Robert Rollo Gillespie

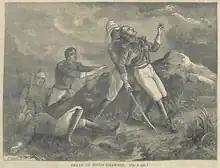
Death of Rollo Gillespie (Cassell's illustrated history of India, 1890)

In 1804 he was honourably acquitted by a court martial of suspected involvement in a fraud scandal – he had permitted the regimental surgeons, in the interests of their patients, to exceed the regulation allowances. At his court martial it was pointed out that these regulations did not necessarily apply to a regiment which was paid not by the British government, but by the local government of Jamaica, which already had passed his accounts; many of its members and of his senior officers wrote letters to the court martial highly commending him and his care for his regiment.